Chikara Tomorrow Never Dies

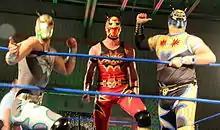
The Colony (Silver Ant, Fire Ant and Worker Ant) represented Chikara during the "torneo cibernetico" at Tomorrow Never Dies.

On November 7, Chikara announced that the annual "torneo cibernetico" would be taking place at Tomorrow Never Dies. "Torneo cibernetico", which Chikara adopted from Mexican "lucha libre", is a sixteen-man elimination tag team match, where there can be only one winner; meaning that after all members from one team have been eliminated, tag team partners from the other team may have to face each other to determine the winner. Chikara has held a "torneo cibernetico" annually since 2004, though in previous years it has headlined its own event in October. The previous "torneo ciberneticos" have served as a culmination point of each season's main storyline. These have included the rivalry between Jigsaw and Larry Sweeney in 2004, the rise of The Kings of Wrestling stable in 2007 and the rivalry between Chikara and Bruderschaft des Kreuzes (BDK) in 2010. On November 18, it was announced that the 2014 match would feature the main storyline of season 14, the rivalry between Chikara and the Flood, a villainous umbrella group made up of several "rudo" stables from Chikara's past years. Jakob Hammermeier and Worker Ant were announced as the captains of the Flood and Chikara teams, respectively. Worker Ant revealed his entire team on December 2. Hammermeier revealed his team two days later. Included in the Flood team was Soldier Ant, who had been replaced in The Colony by Worker Ant. After resigning from Chikara in April 2013 after being made to lead the Colony: Xtreme Force knockoff group, Soldier Ant made a surprise return to the promotion at the conclusion of the May 2014 iPPV You Only Live Twice, now as a "rudo", affiliated with the Flood. Though Soldier Ant did not wrestle any official matches between his return and Tomorrow Never Dies, he entered a storyline rivalry with his former Colony stablemates, including costing Fire Ant, Silver Ant and Worker Ant their second round match in the 2014 King of Trios tournament.